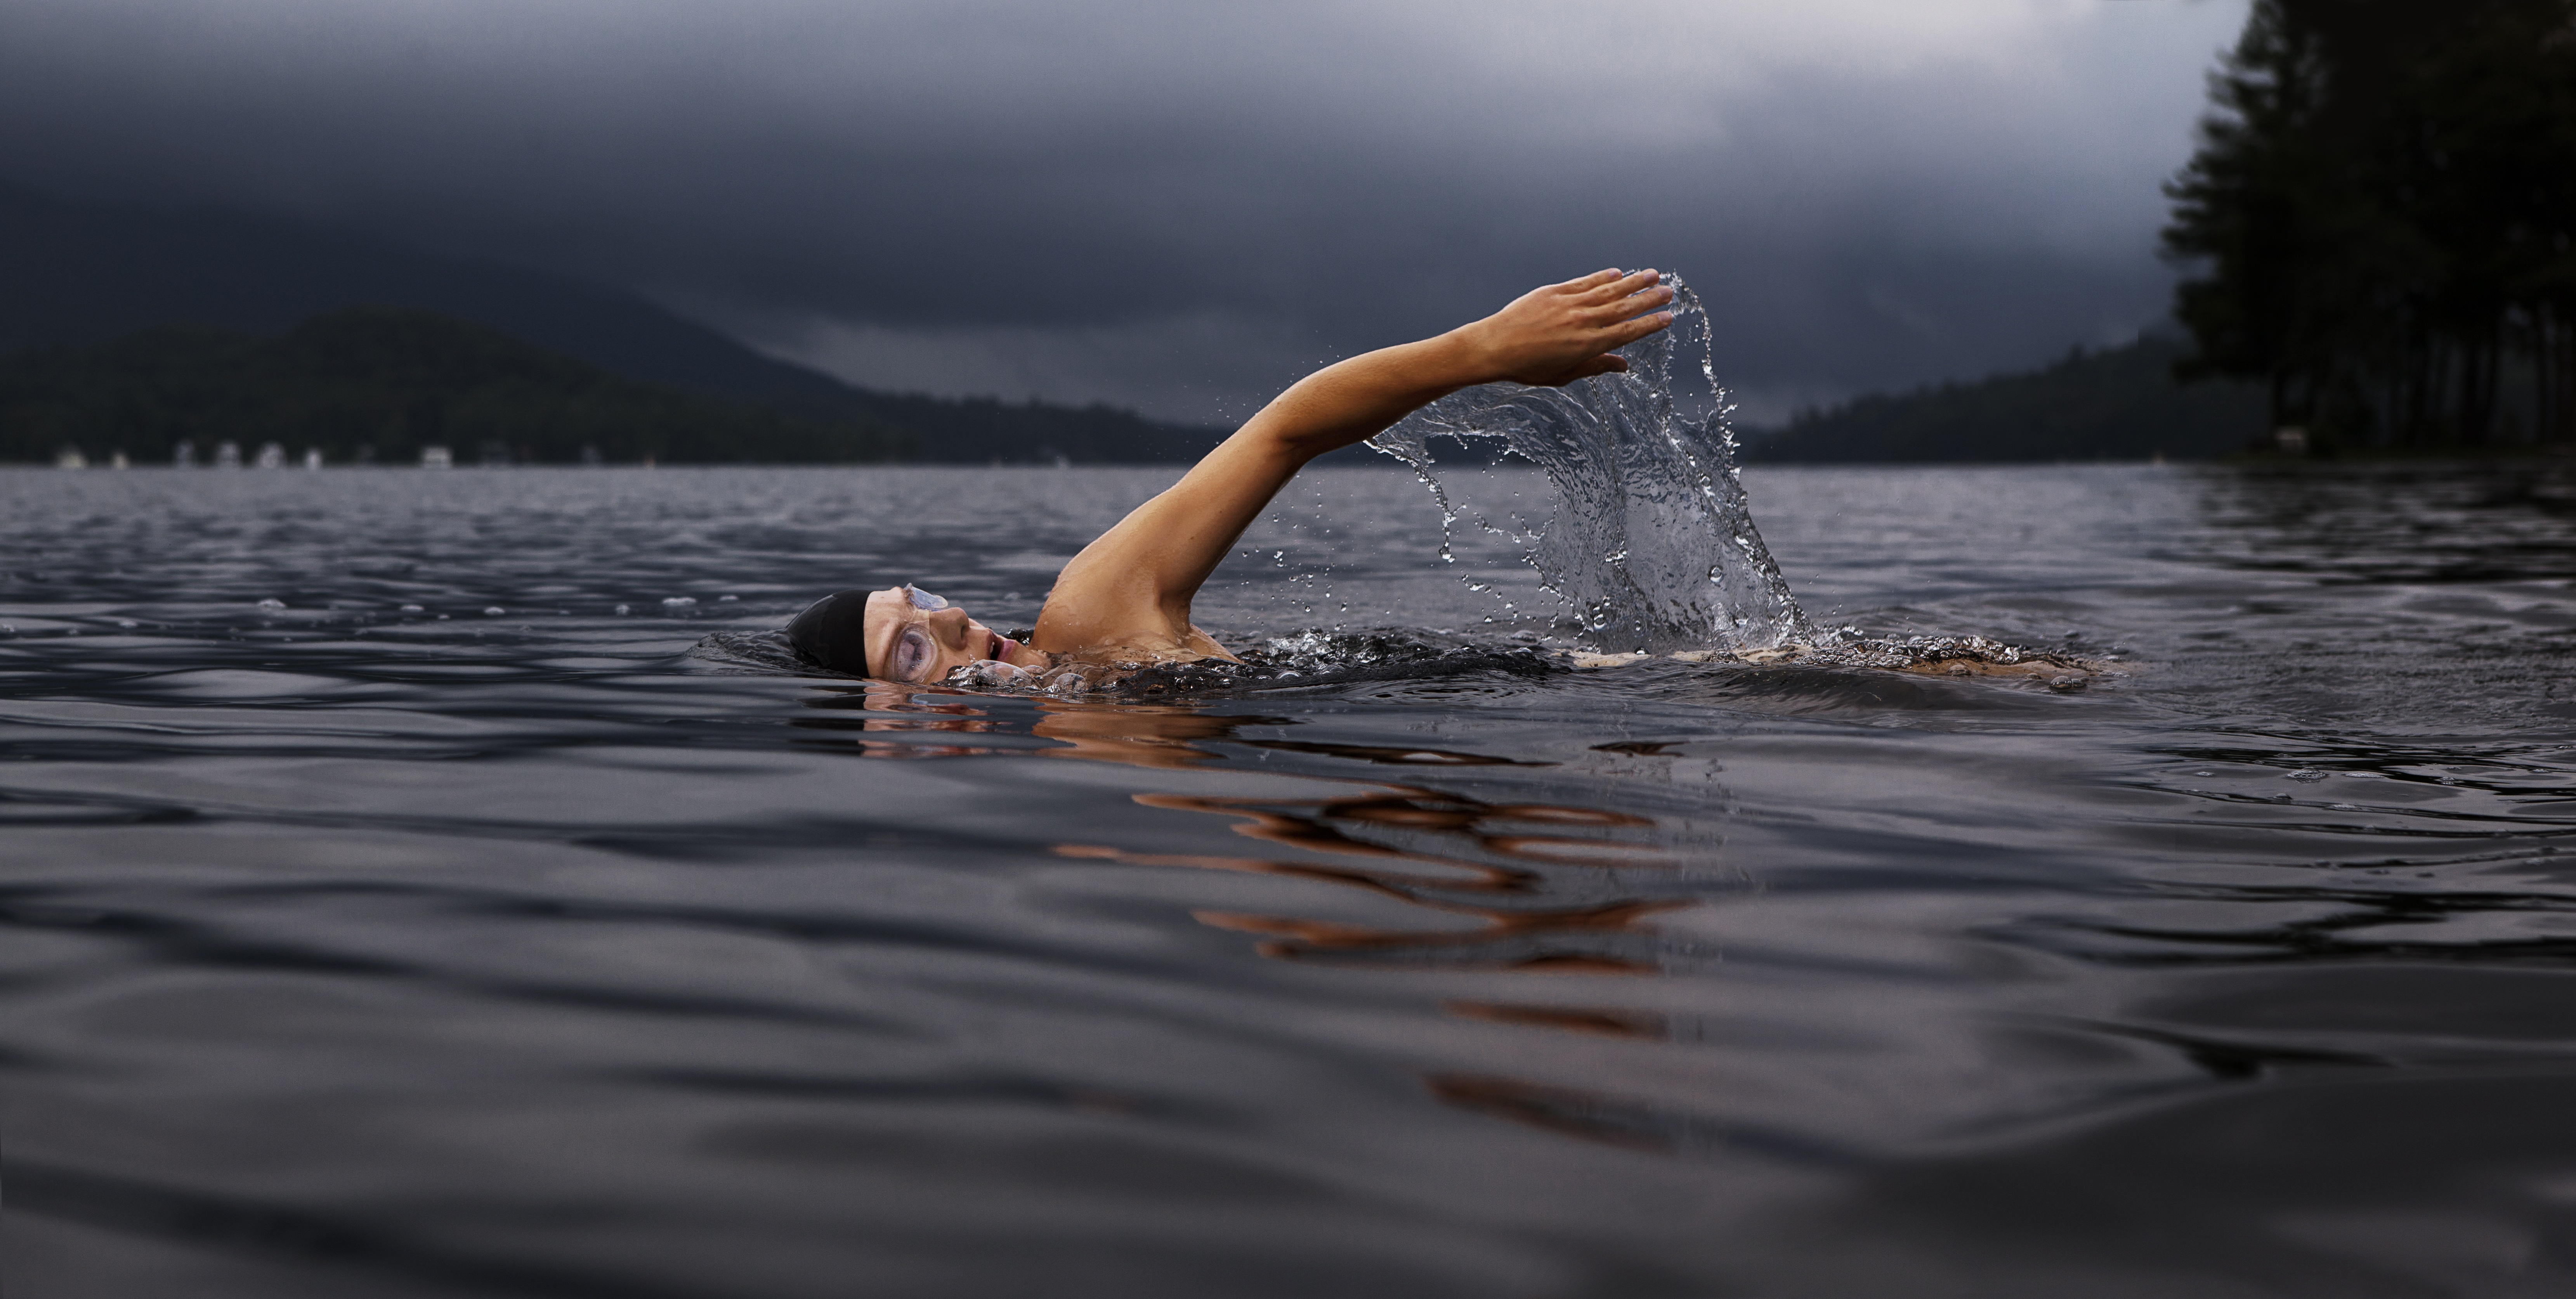
sea, water, girl, night, sunlight, wave, lake, female, swim, evening, reflection, life, swimmer, boating, beauty, scene